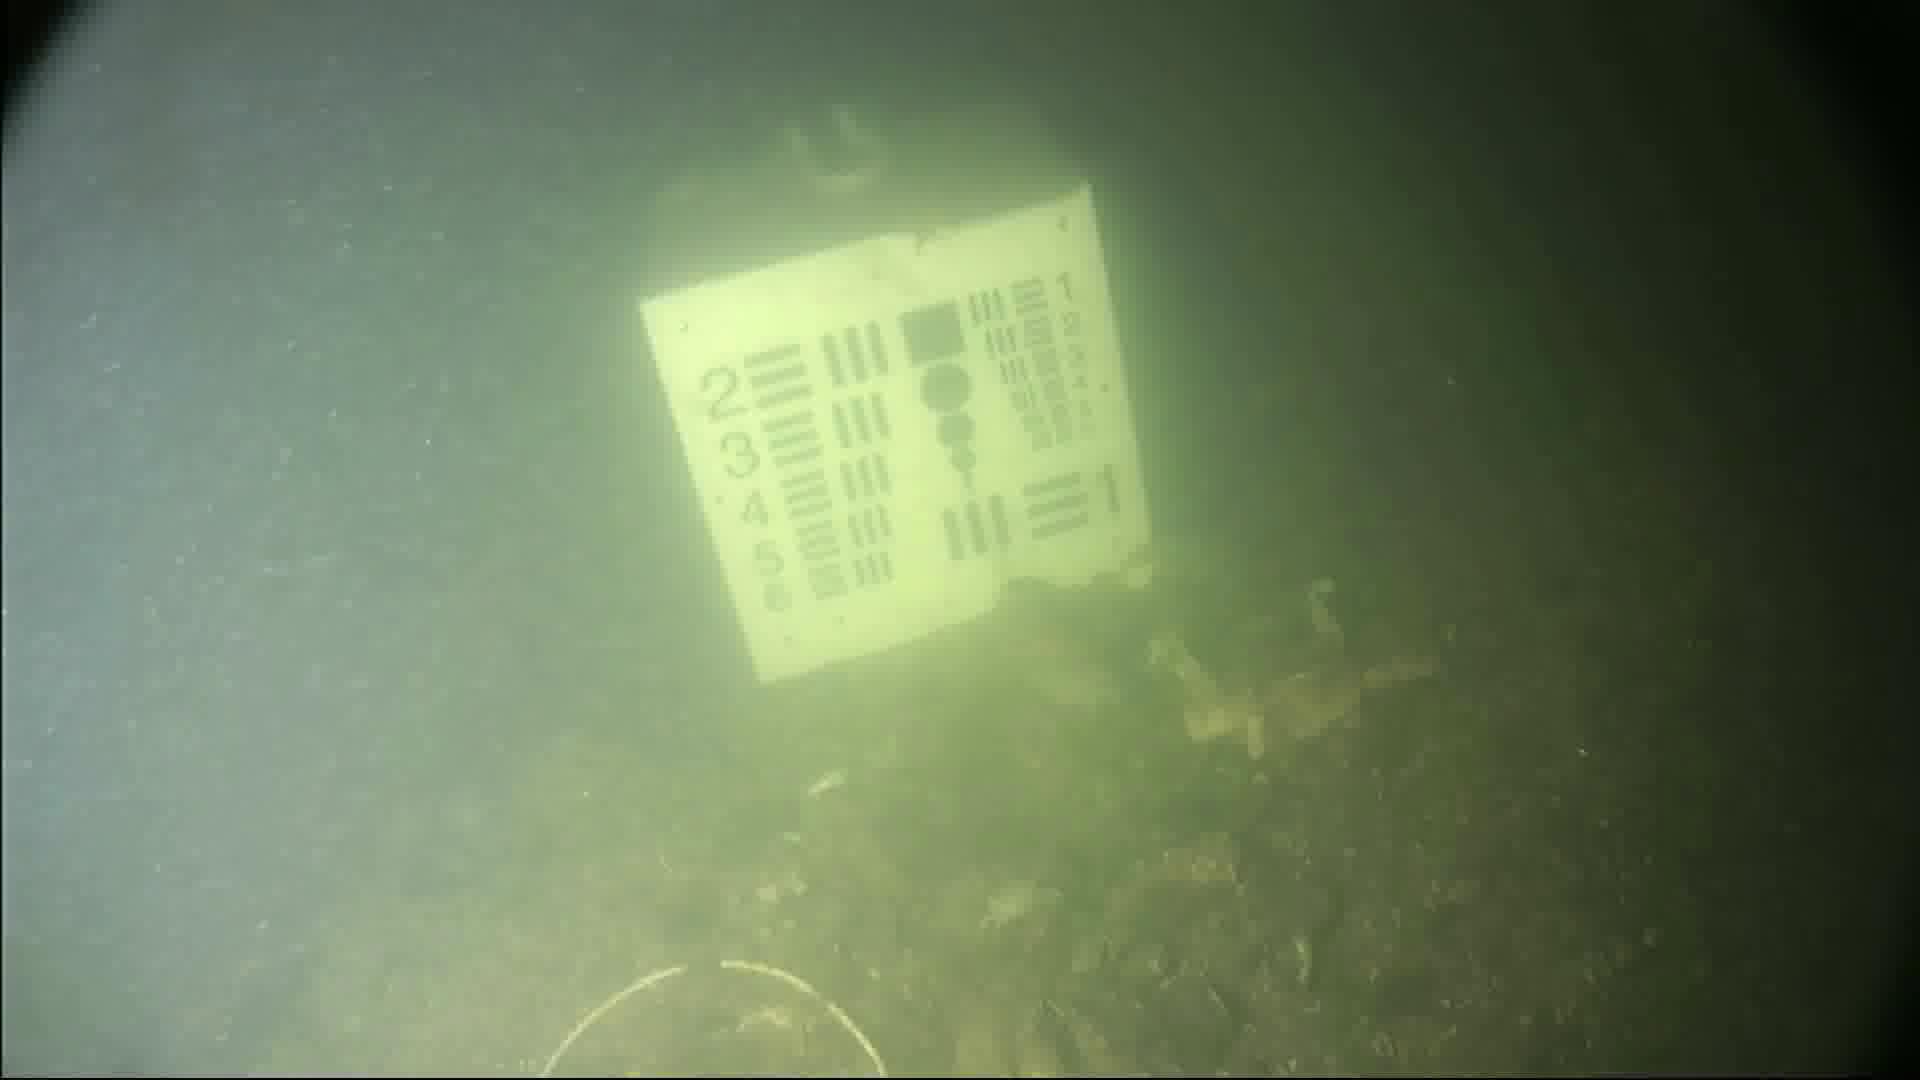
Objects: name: crab
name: starfish